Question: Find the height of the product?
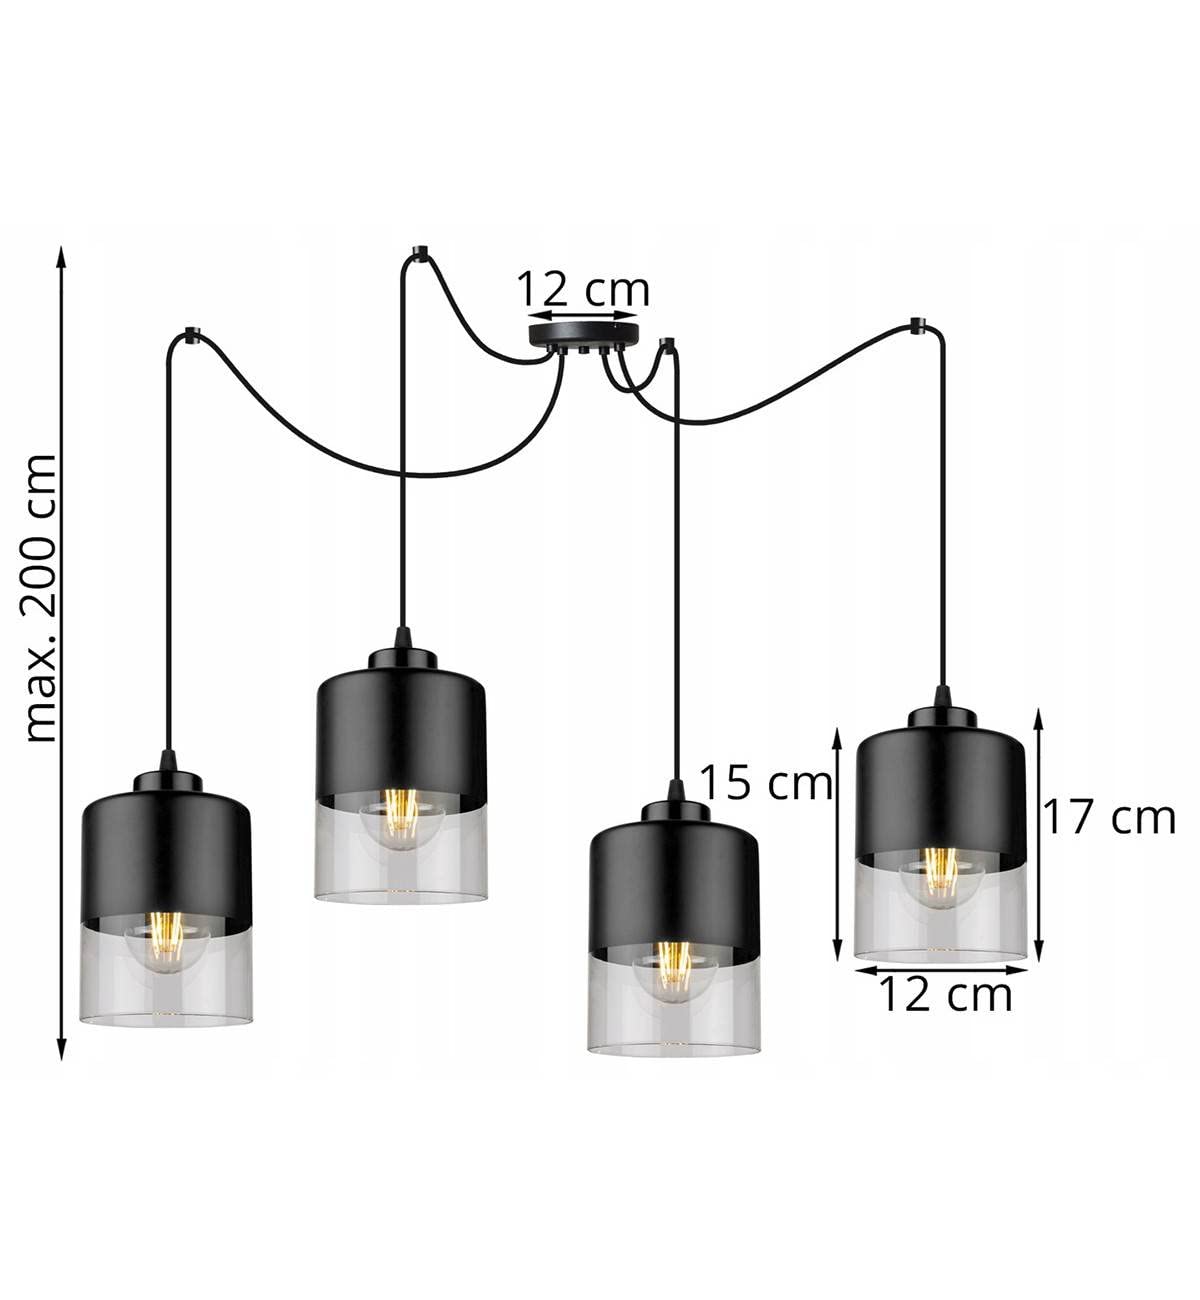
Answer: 200.0 centimetre